Hannah Primrose, Countess of Rosebery

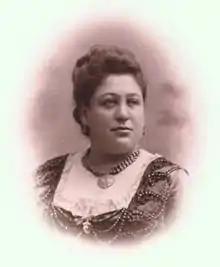
Hannah de Rothschild, Countess of Rosebery

For the first few years following their marriage, the Roseberys resided in London in the Piccadilly house Lady Rosebery had inherited from her father. As the couple's social and political interests increased from 1882, they leased the larger Lansdowne House. Lansdowne House was one of the finest of the aristocratic palaces in London, well suited to be the home of the political salon which Hannah Rosebery was to establish. Here political and social leaders of the day mixed with royalty, authors such as Henry James and Oscar Wilde, and other prominent social and intellectual figures of the time. Henry James, an occasional guest in the Roseberys' homes, delivered one of the most unflattering condemnations of Lady Rosebery describing her as "... large, coarse, Hebrew-looking with hair of no particular colour and personally unattractive".